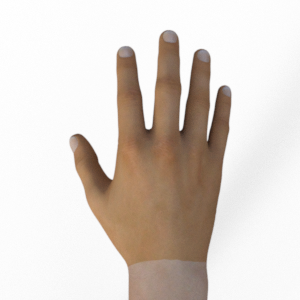
Label: paper